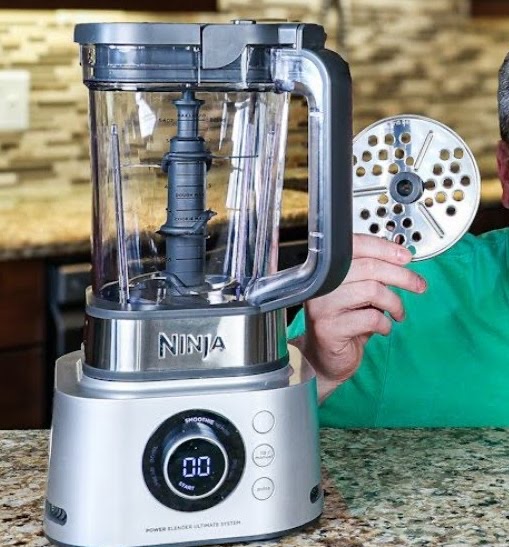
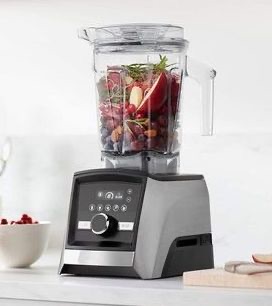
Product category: items_blender
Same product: no